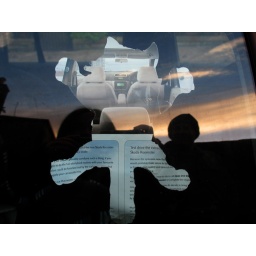
Cat in a car window